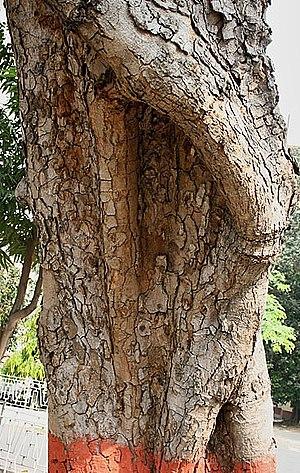
L'écorce est le revêtement extérieur du tronc, des branches et des racines des arbres, et plus généralement des plantes ligneuses. Elle est issue de la croissance secondaire de la plante et n'est par conséquent pas présente sur les jeunes arbres.